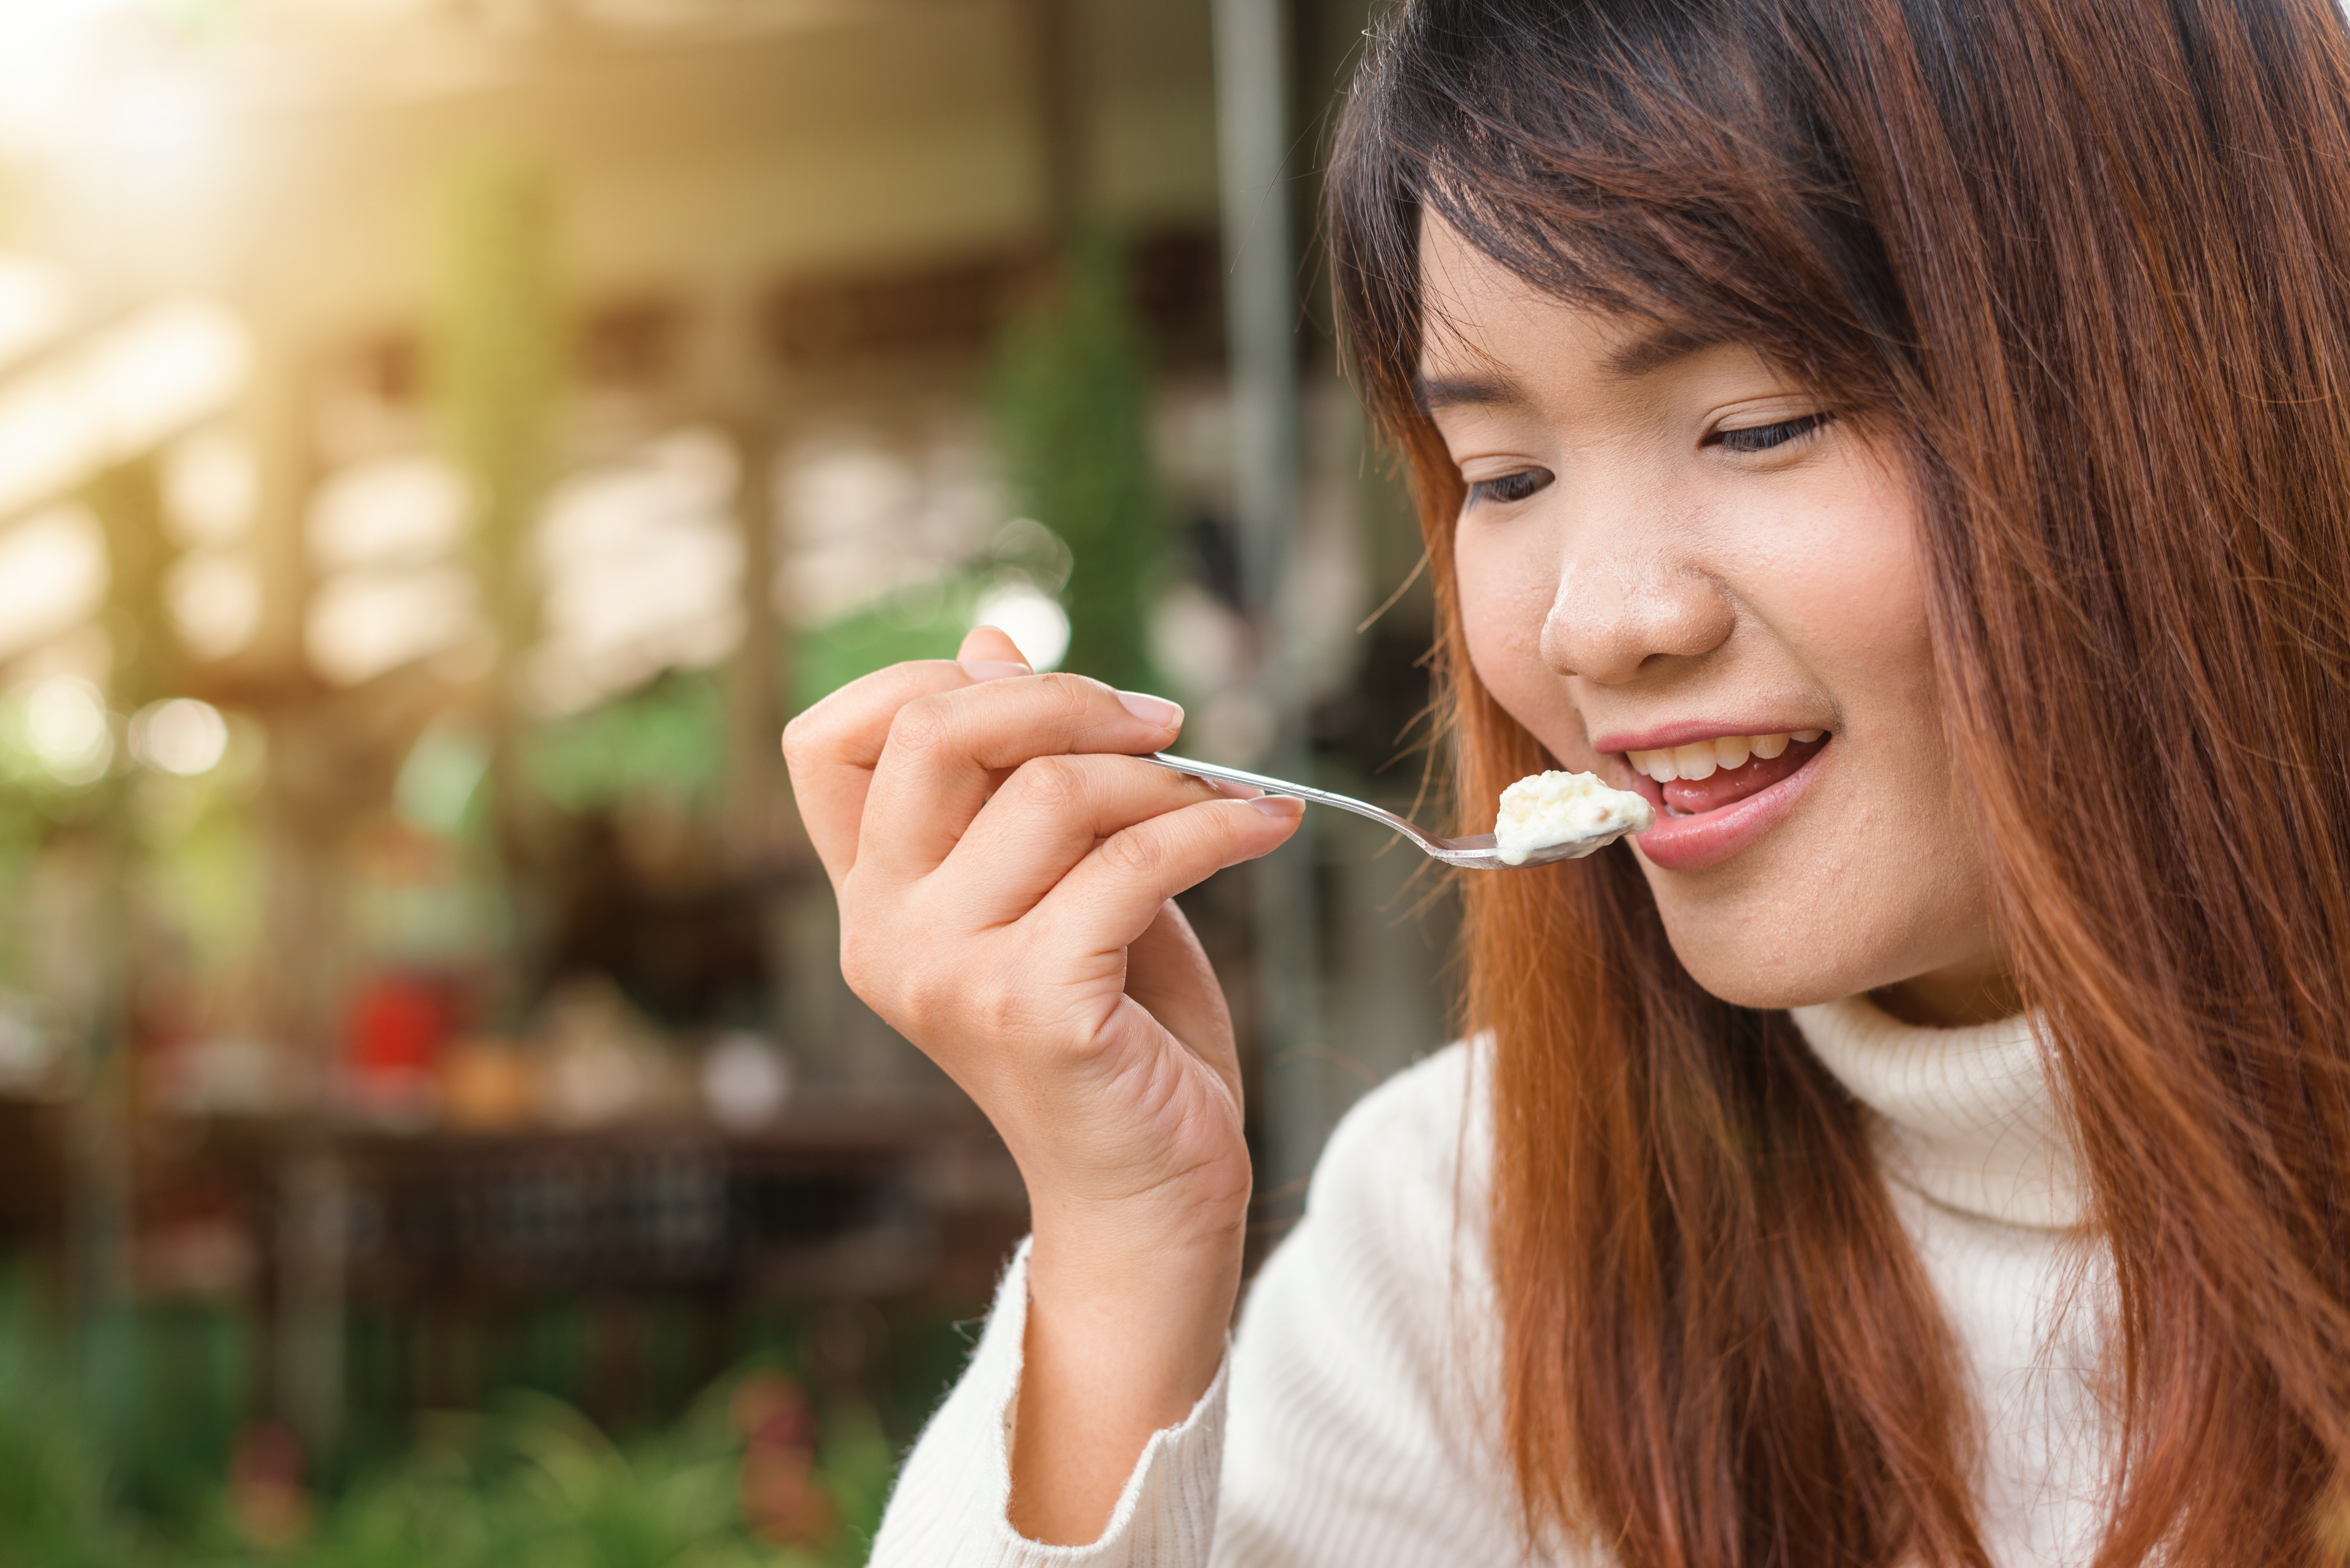
lip, beauty, nose, smile, mouth, brown hair, long hair, photography, sweetness, eating, japanese idol, eyelash